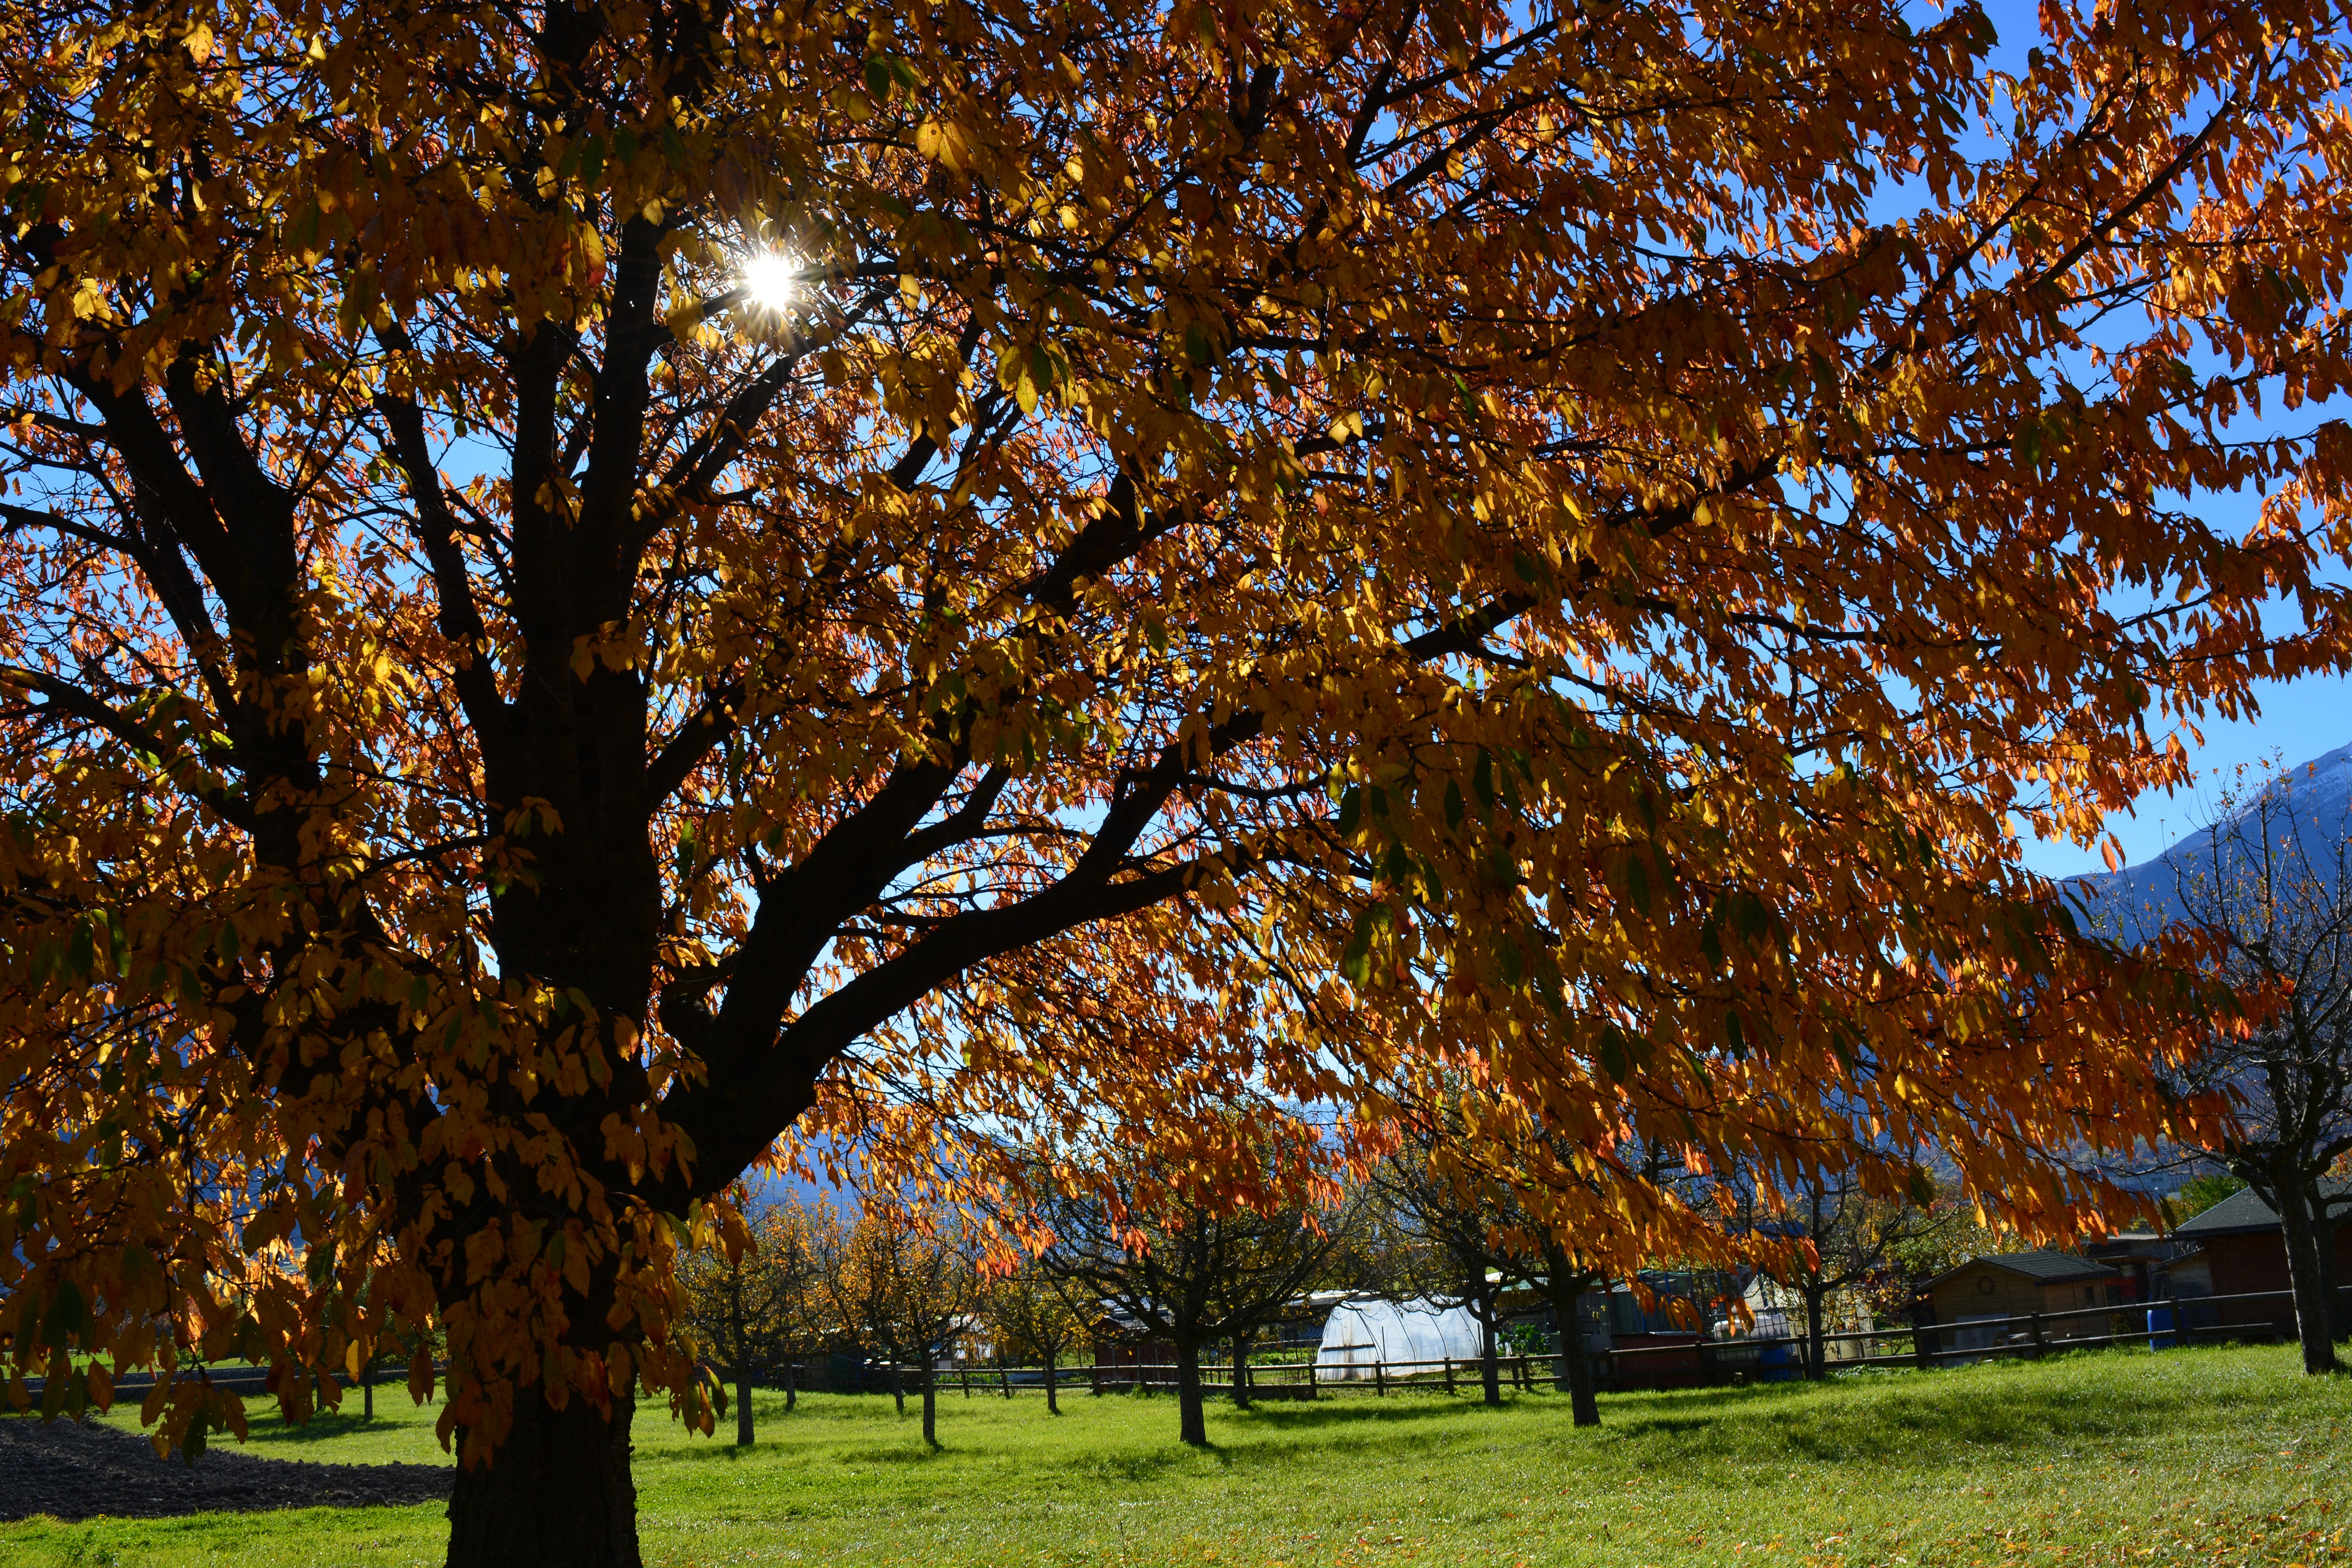
landscape, tree, branch, plant, sun, meadow, sunlight, leaf, autumn, park, season, deciduous, woodland, fall foliage, autumn landscape, golden autumn, autumn day, flowering plant, woody plant, land plant